London Controlling Section

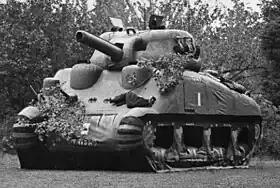
An inflatable dummy tank, modeled after the M4 Sherman and used as part of Operation Fortitude

The most significant operation with which LCS was associated was Operation Fortitude, the cover and deception for the Normandy invasion in 1944. The strategic plan for Allied deception in 1944, Operation Bodyguard, was drawn up by LCS, which set down the general story of Fortitude. Fortitude was however implemented by the "Ops (B)" section of SHAEF, under General Eisenhower. Ops (B) was composed of two sections, one dealing with physical deception and the other dealing with Special Means, that is, controlled leakage. Initially, the TWIST Committee of the LCS selected the channels for dissemination of controlled leakage. Ultimately, the TWIST committee was abolished and Ops (B) was allowed to deal directly with Section B1A of MI5, which managed controlled agents.